Rustum (2019 film)

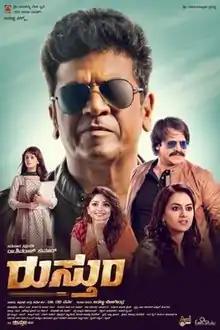
Theatrical release poster

Rustum is a 2019 Indian Kannada-language action crime film directed by Ravi Varma in his directorial debut. It was produced by Jayanna and Bhogendra under the banner of Jayanna Combines. The film features Shiva Rajkumar, Vivek Oberoi, Shraddha Srinath, Rachita Ram and Mayuri Kyatari in the lead roles, while Harish Uthaman, Mahendran, Arjun Gowda and Shatru appear in supporting roles.